Schwefelquelle Östringen

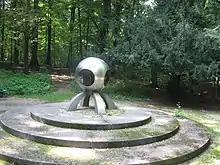
Sulfur spring Östringen, Germany

In the Krummbachwald near Östringen (district of Karlsruhe) there is the enclosed, publicly accessible sulfur spring Östringen, whose water is said to have healing powers and support the immune system. As with the medicinal springs in Bad Mingolsheim and Bad Schönborn, the spring is made up of dissolved, sulfur-containing sodium hydrogen carbonate (Na-HCO) from the rock (Black Jura). The water comes from the bituminous slate of the Langenbrücken depression. This is the deepest part of the Kraichgaumulde landscape between Ubstadt and Malsch, which extends in an easterly direction to Östringen. When the rock containing pyrites (pyrite) is weathered, the oxidation of the pyrite with subsequent bacterial reduction of the sulfate ion produces hydrogen sulfide (H2S). It gives the mineral water the smell of rotten eggs. In contrast to the healing springs in Bad Schönborn and Bad Mingolsheim, which are pumped from a depth of over 40 °C from a depth of 600 m, the water of the Östringen sulfur spring is cold. It contains 1.5 g / l dissolved substances and 30 mg / l hydrogen sulfide. Visitors who regularly drink from it should note that the daily intake of hydrogen sulfide does not exceed the limit of 100 mg.